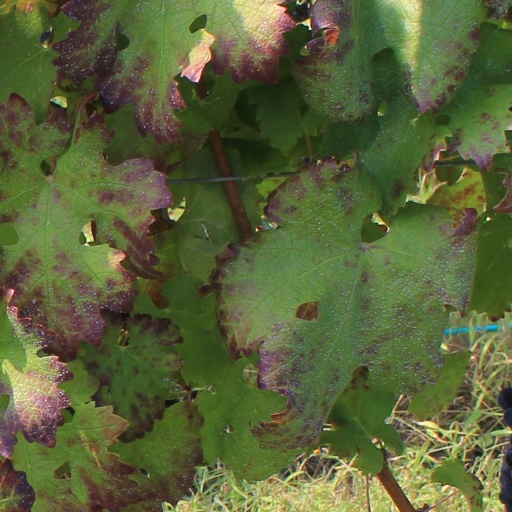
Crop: grape